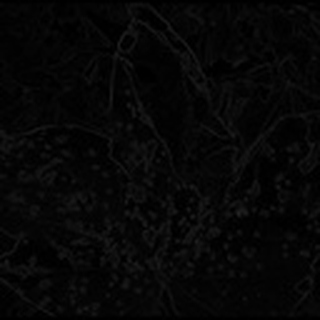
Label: cotton_bacterial_blight